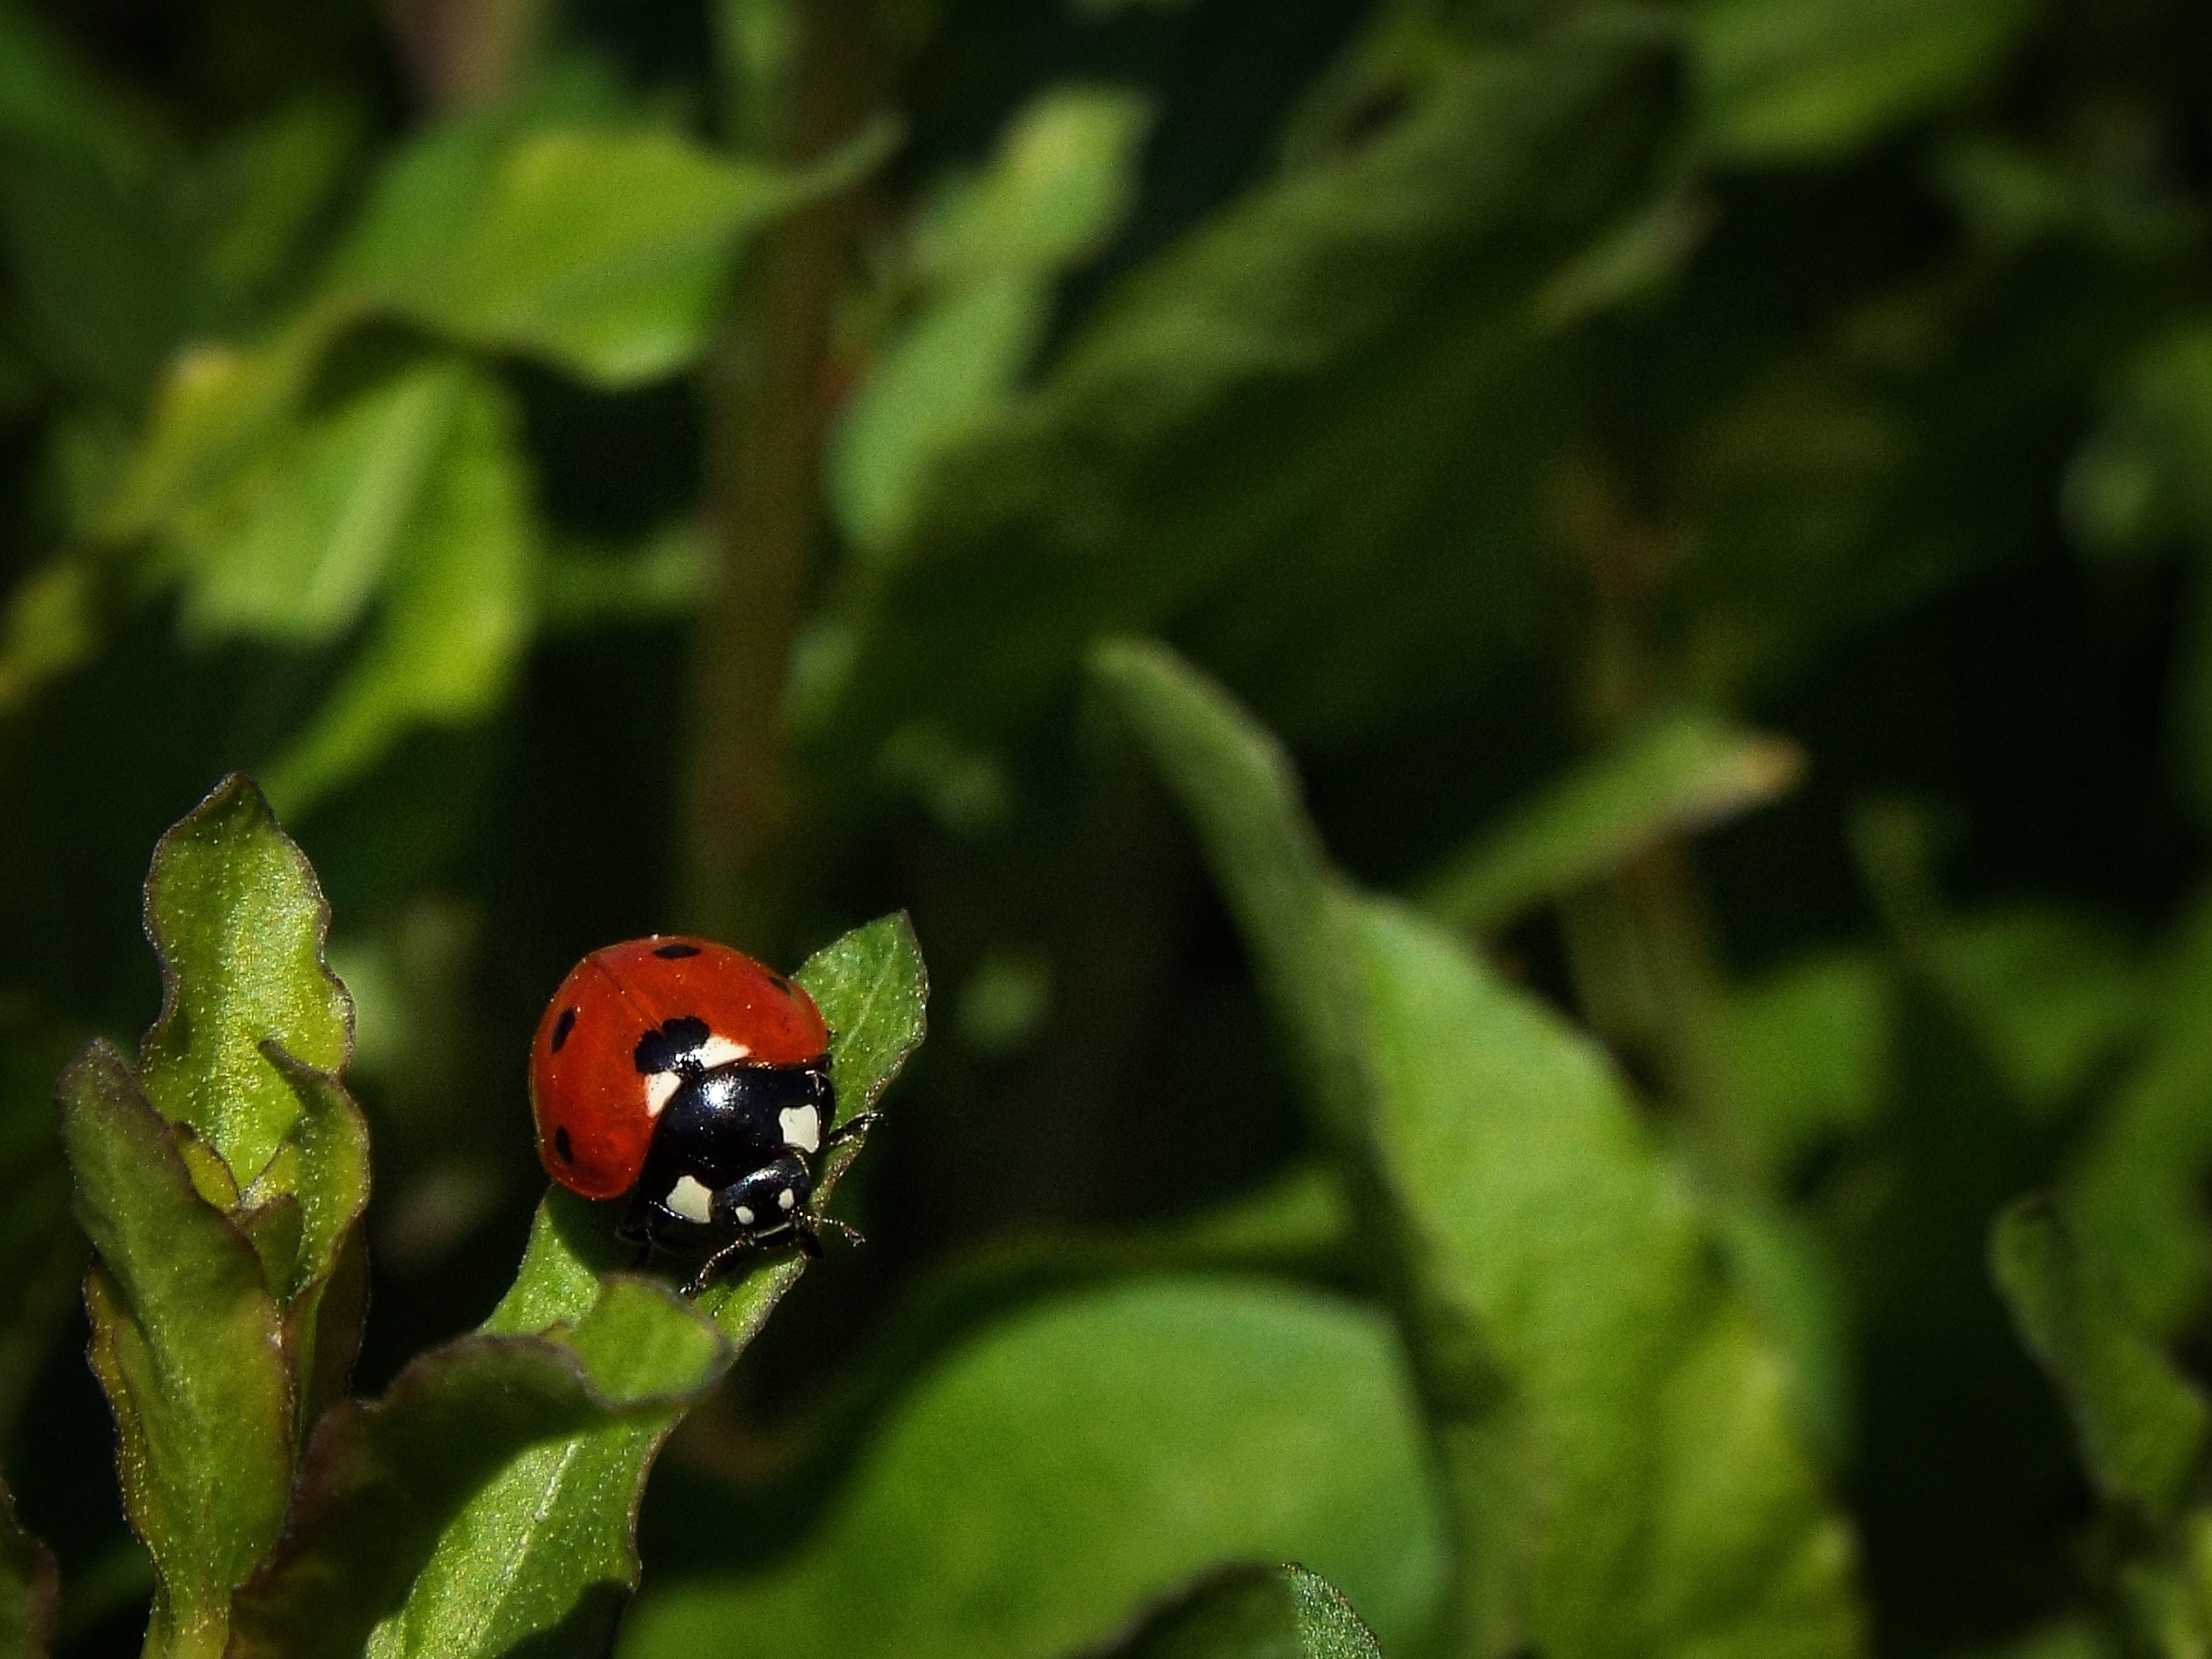
nature, branch, leaf, flower, wildlife, spring, green, red, insect, ladybug, garden, flora, fauna, ladybird, invertebrate, close up, beetle, tender, macro photography, leaf beetle